International Islamic University Chittagong

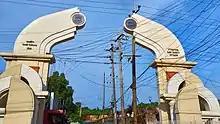
IIUC ENTRANCE

Islamic University Chittagong (IUC) was founded in 1995 by Islamic University Chittagong Trust (IUCT), a non-profit organization. In 2000, IUC was upgraded to International Islamic University Chittagong (IIUC).